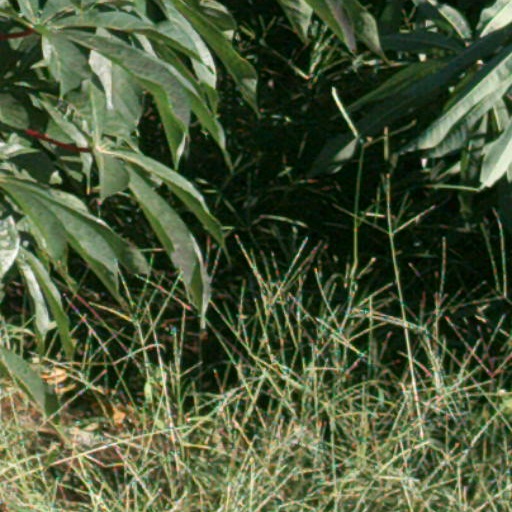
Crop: cassava